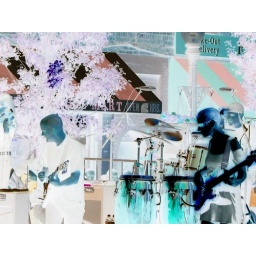
When Moby and band started playing the paint started chipping off of the wall of the building I was standing in front of!